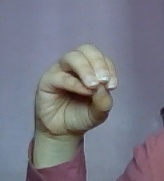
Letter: ha